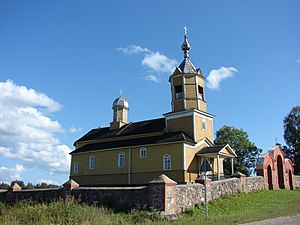
Lauderu pagasts
Kirke i Lauderu pagasts
Lauderu pagasts er en territorial enhed i Zilupes novads i Letland. Pagasten etableredes i 1945, havde 400 indbyggere i 2010 og omfatter et areal på 75,02 kvadratkilometer. Hovedbyen i pagasten er Lauderi.